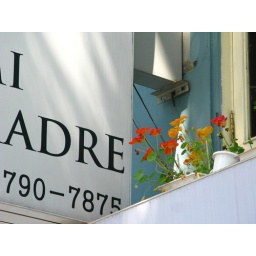
flowers outside the second-story window of the spanish restaurant around the corner.